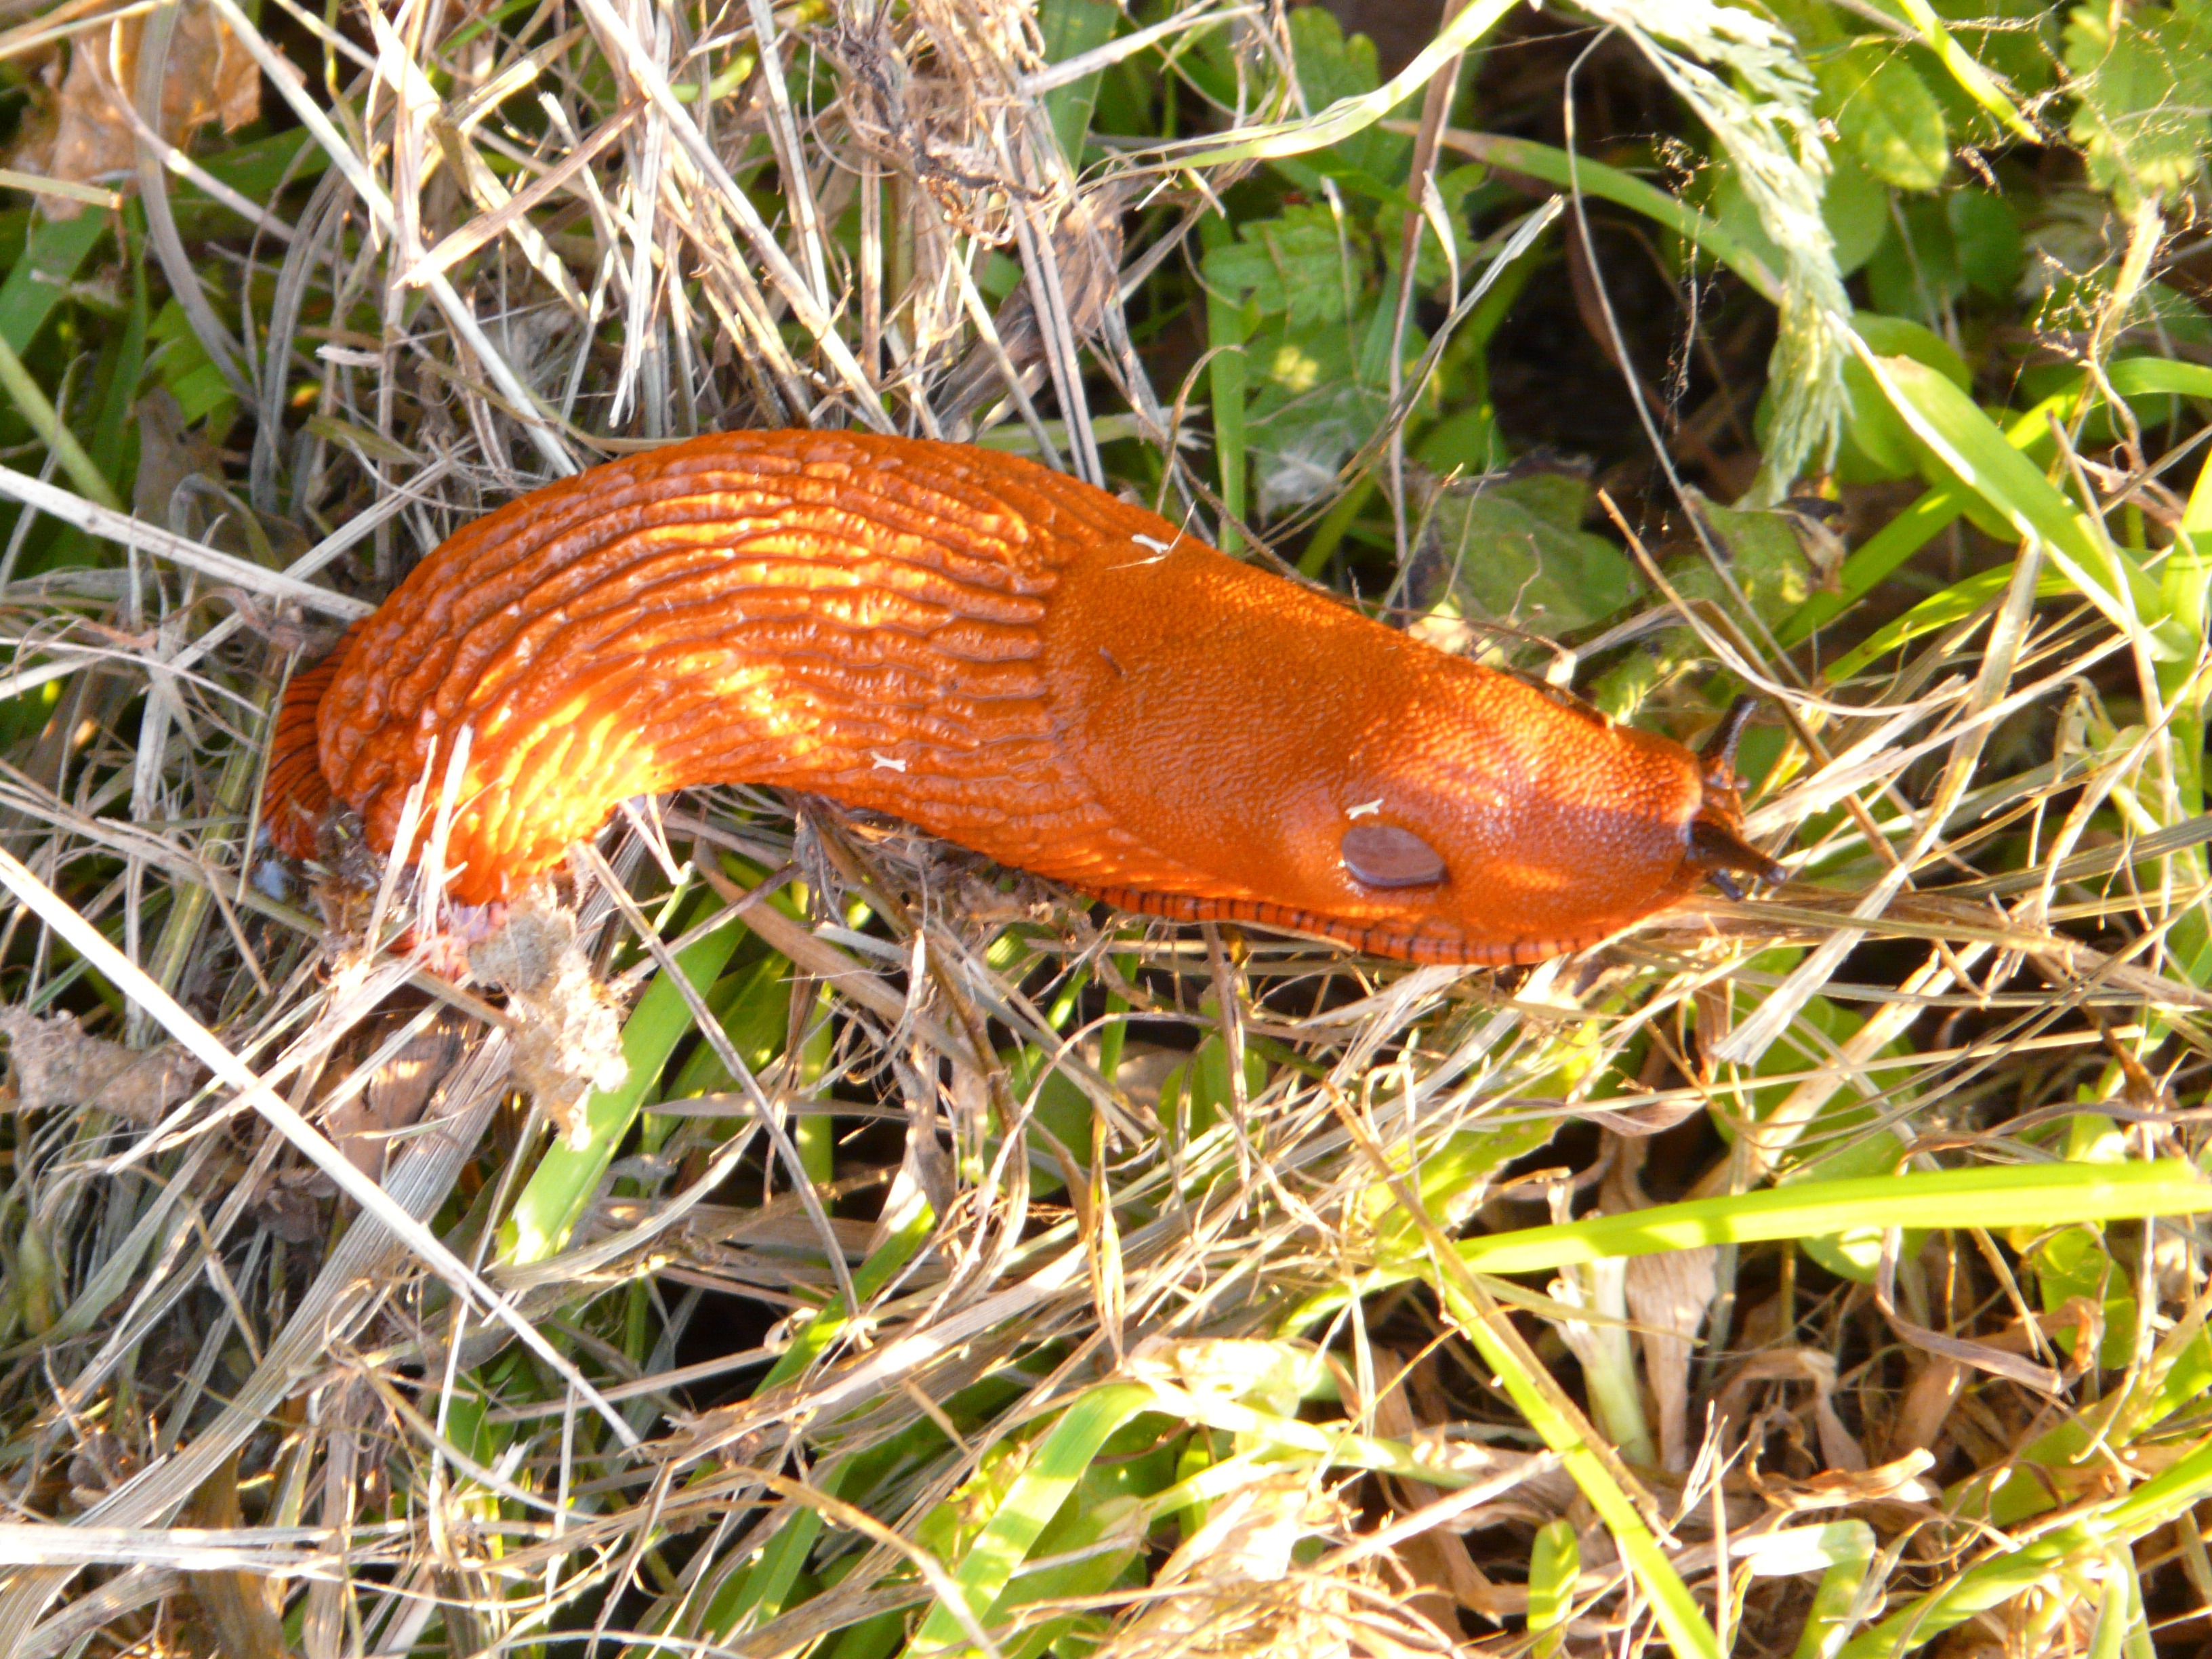
wildlife, orange, red, fauna, invertebrate, crawl, snail, bright, newt, slug, arionidae, nasty, slick, macro photography, slowly, arion rufus, red wegschnecke, country lungenschnecke, salamandridae, lissotriton, glibbrig, terrestrial pulmonate, breathing hole, great wegschnecke, large red wegschnecke